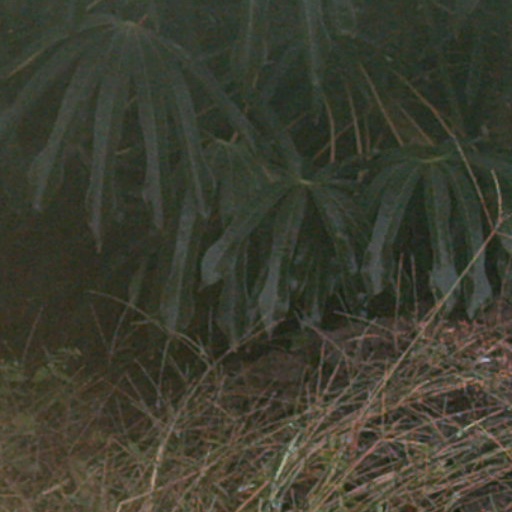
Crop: cassava